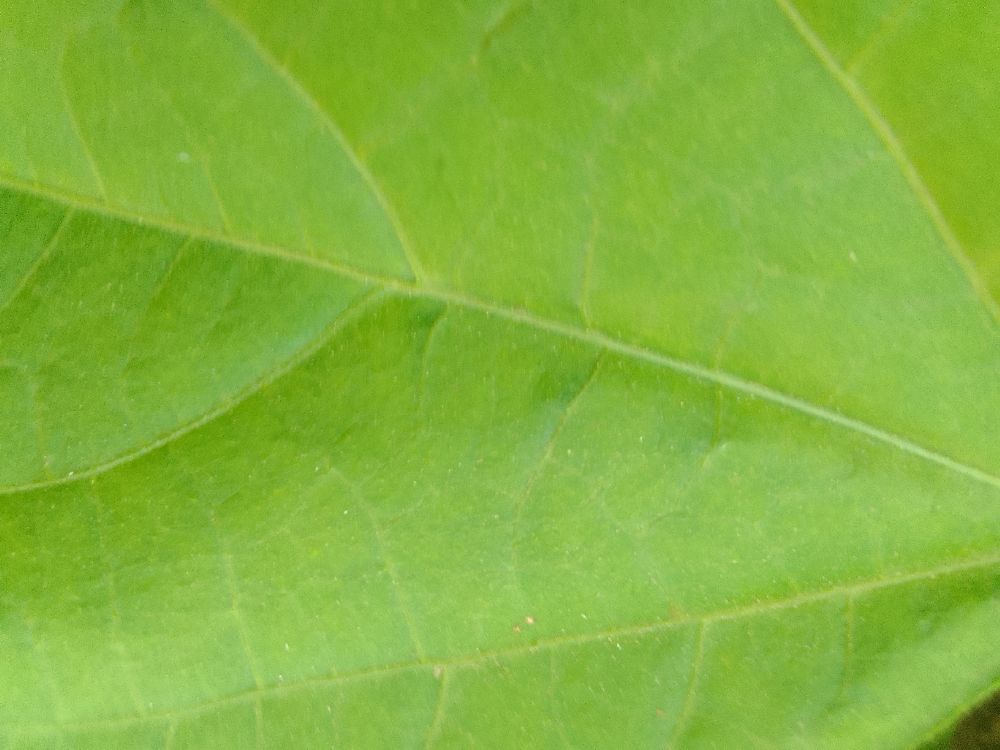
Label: healthy